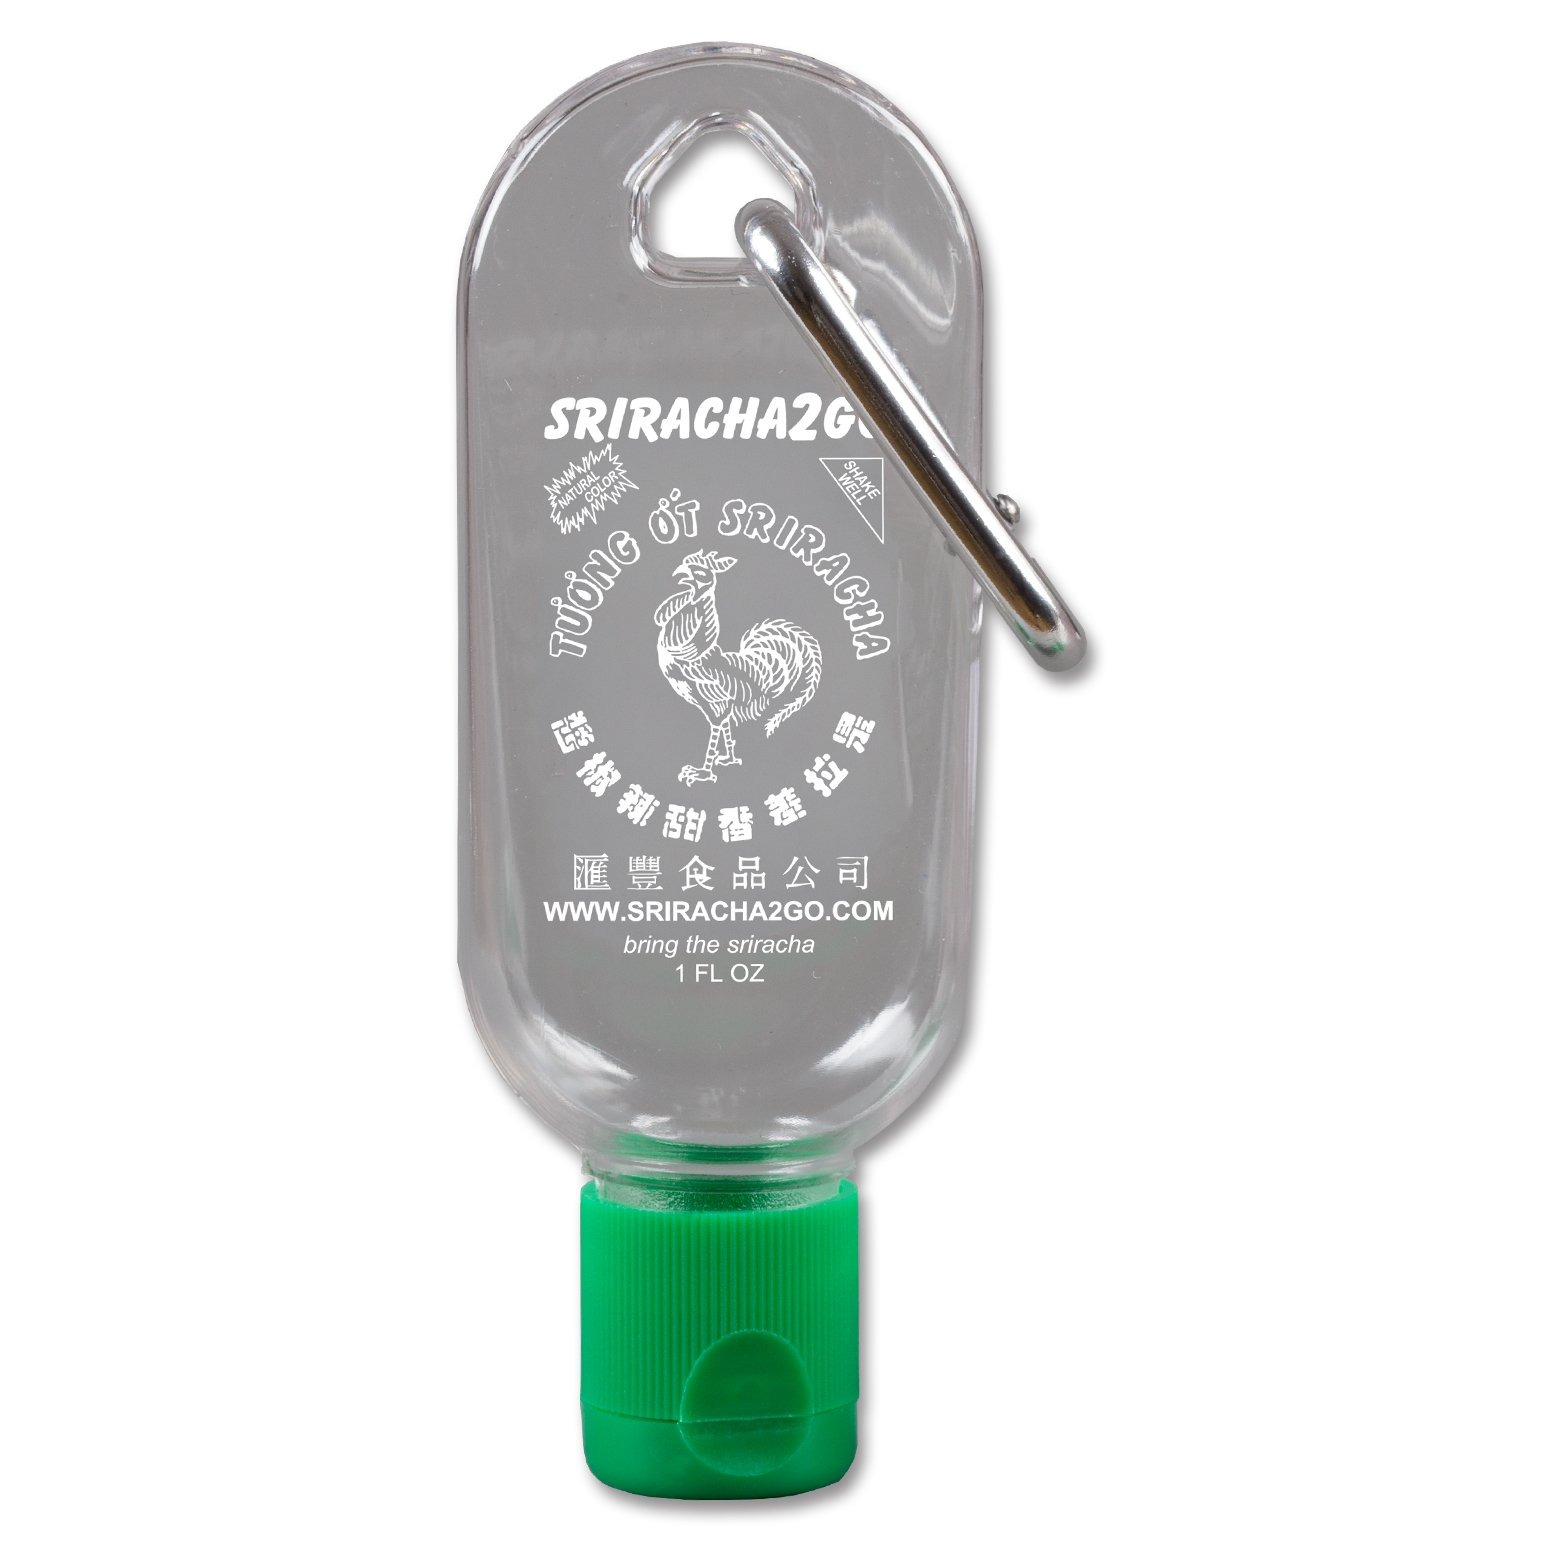
Item Name: Huy Fong Licensed Mini-Sriracha2Go (1-Pack) (1-Pack)
Bullet Point 1: BRING SRIRACHA TO EVERY MEAL - Fill your empty Sriracha2Go with Huy Fong Sriracha to arm yourself with a stash of Sriracha for breakfast, lunch, dinner, and everything in between.
Bullet Point 2: CONVENIENT SIZE FOR EVERY OCCASION - This 1oz TSA friendly bottle is the perfect size to keep on you at all times and ensure no Sriracha-less meals.
Bullet Point 3: LEAK PROOF CAP - We designed a tight-fitting flip top cap to ensure a secure closure.
Bullet Point 4: REUSABLE - Depleted your Sriracha stash? Just refill your bottle and continue eating your sriracha-loving-heart out. Fill with sauce, hand sanitizer, lotion, liquids, the sky’s the limit.
Bullet Point 5: FOOD SAFE - We use food grade and BPA-Free materials to provide you with a safe and durable Sriracha keychain you can confidently and conveniently use on-the-go.
Product Description: Sriracha2Go is a must-have for every sriracha lover. With S2G, you’ll never worry about a sriracha-less meal again. No matter where you go, no matter what time of day, sriracha will be by your side. Simply fill your empty S2G bottle with Huy Fong sriracha and clip it to your keychain, slide it in your pocket, or toss it in your purse — you’re now set to add sriracha to your breakfast, lunch, dinner, and everything in between. Worried about depleting your S2G stash? Don't be! Just refill your bottle and continue eating your sriracha-loving-heart out. Mini-S2G is the perfect size to keep on your keyring at all times, as it's slim enough to fit in the skinniest of skinny jeans, but awesome enough to get you through a bland meal or two. Mini-S2G is BPA Free and TSA Friendly! Bottles are sold empty and ready to be filled with Huy Fong Sriracha.
Value: 1.0
Unit: Fl Oz

Price: 8.85